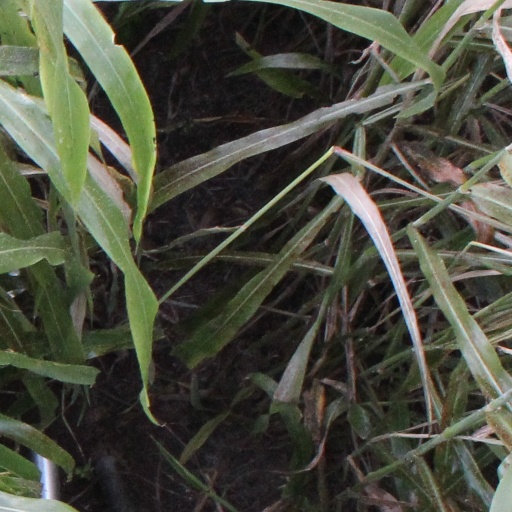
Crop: sorghum